Martinsville Sanitarium

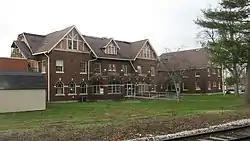
Martinsville Sanitarium, December 2011

Martinsville Sanitarium is a historic mineral water sanitarium located at Martinsville, Morgan County, Indiana. It was built in 1925–1926, and is a -story, "oriental brick" and limestone building with an eclectic combination of Tudor Revival, Colonial Revival, Renaissance Revival, and Bungalow/American Craftsman style design elements. The main section measures 160 feet by 55 feet and has two projecting wings. It is topped by a cross-gabled hipped roof and features a sun porch, half-timbered gables, and overhanging eaves. The building faces the Martinsville Vandalia Depot.